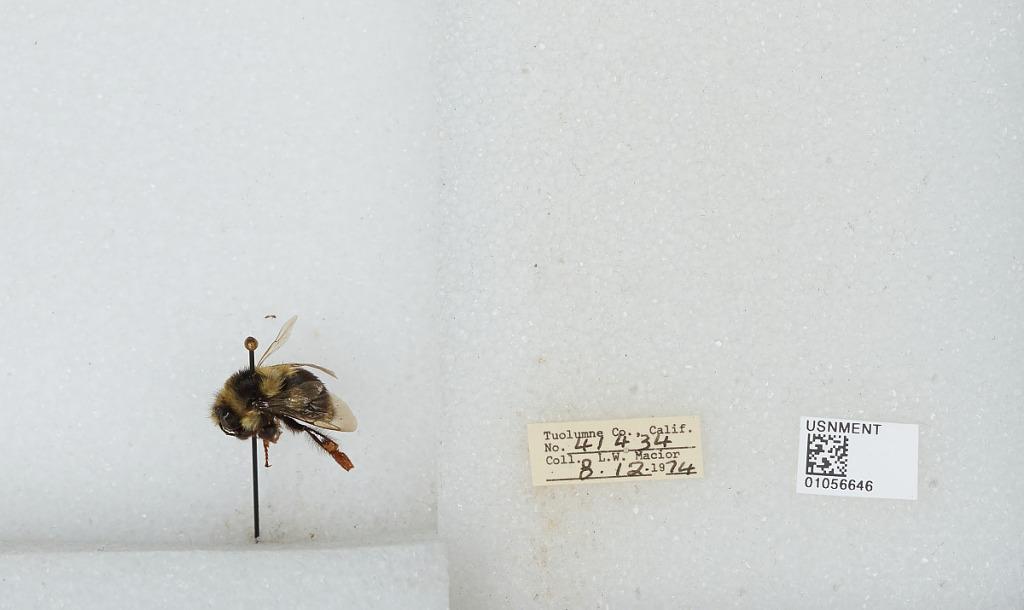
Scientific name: Bombus bifarius nearcticus
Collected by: L. Macior
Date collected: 1974-8-12
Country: United States
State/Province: California
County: Tuolumne
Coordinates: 38.02, -119.93